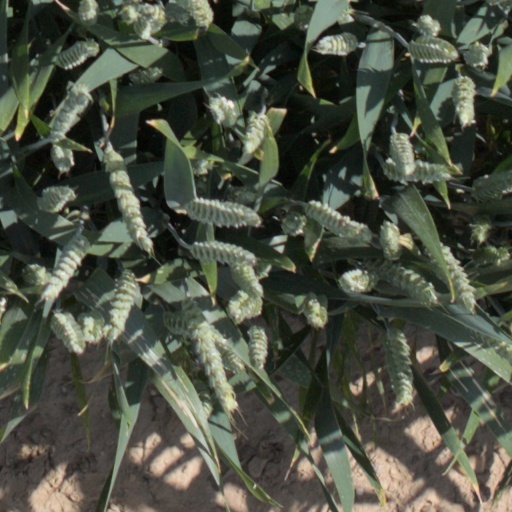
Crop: wheat